Greylag goose

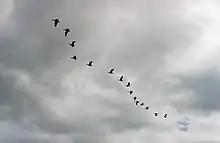
Migrating flock

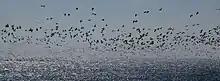
Greylag goose can gather in very large flocks of thousands of individuals.

Greylag geese are gregarious birds and form flocks. This has the advantage for the birds that the vigilance of some individuals in the group allows the rest to feed without having to constantly be alert to the approach of predators. After the eggs hatch, some grouping of families occur, enabling the geese to defend their young by their joint actions, such as mobbing or attacking predators. After driving off a predator, a gander will return to its mate and give a "triumph call", a resonant honk followed by a low-pitched cackle, uttered with neck extended forward parallel with the ground. The mate and even unfledged young reciprocate in kind.